A Feather in Her Hat

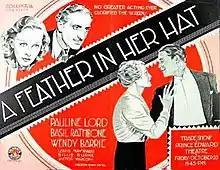
1935 US Theatrical Poster

A Feather in Her Hat is a 1935 melodrama film starring Pauline Lord as a working-class woman with ambitions for her son. It is based on the 1934 novel of the same name by I. A. R. Wylie.